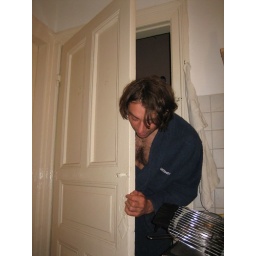
Here's Freddy walking out of the bathroom and seeing Plonk, who was guarding the door below him.